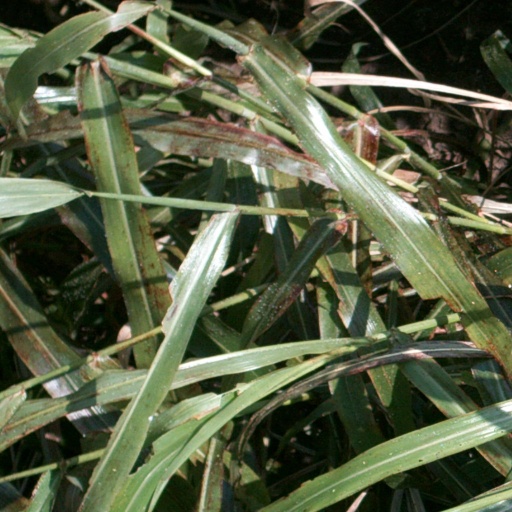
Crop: sorghum